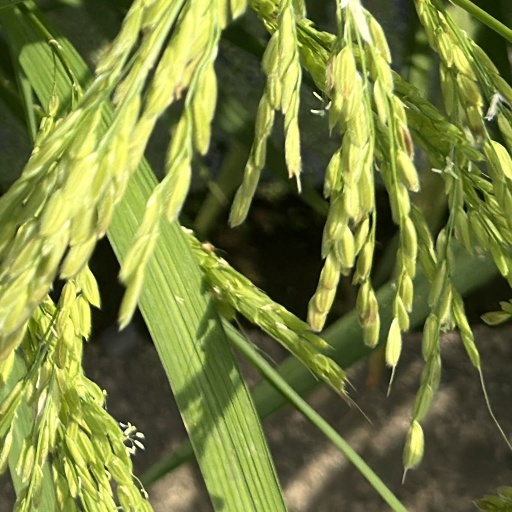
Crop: rice